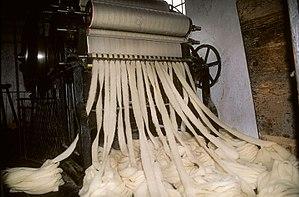
la carde fileuse dans l'espace des cardes, dernière transformation avant le filage
La filature des Calquières est un musée industriel avec des machines uniques de 1850 qui travaillent la laine, situé à Langogne dans le département français de la Lozère. Il s'agit là de la plus ancienne filature de laine en France, dixit des techniciens avisés. Depuis 2015 la Filature des Calquières est devenue un bâtiment plus important. La mairie de Langogne, propriétaire du bâtiment a acheté la maison qui jouxte la filature, ce qui a permis d'agrandir la boutique, d'installer un manège avec cinéma dynamique, la pose d'un ascenseur qui dessert tous les étages et une galerie d'expositions plus grande.